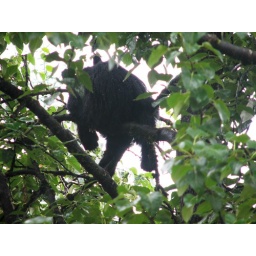
a black bear cub in a tree. Public Picture